Asemapäällikönhovi

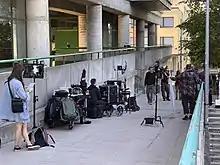
Swedish TV show Advokaten (season 2, episode 7) being filmed at the building in 2019.

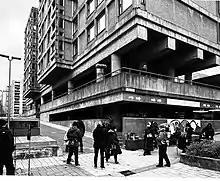
Filming of YLE short film "Ero."

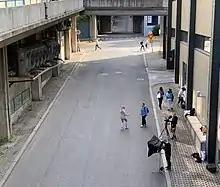
Dplay.fi advertisement being filmed by the loading dock entrance of the building.

The distinct architecture of the complex has attracted international attention from photographers and filmmakers. At least the following works have been partially or wholly made on the property: